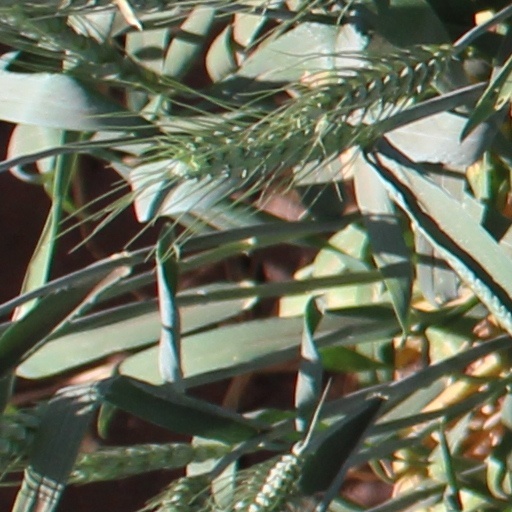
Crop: wheat